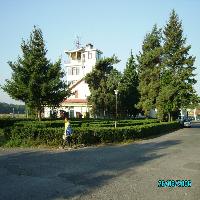
Weather: sun or clear